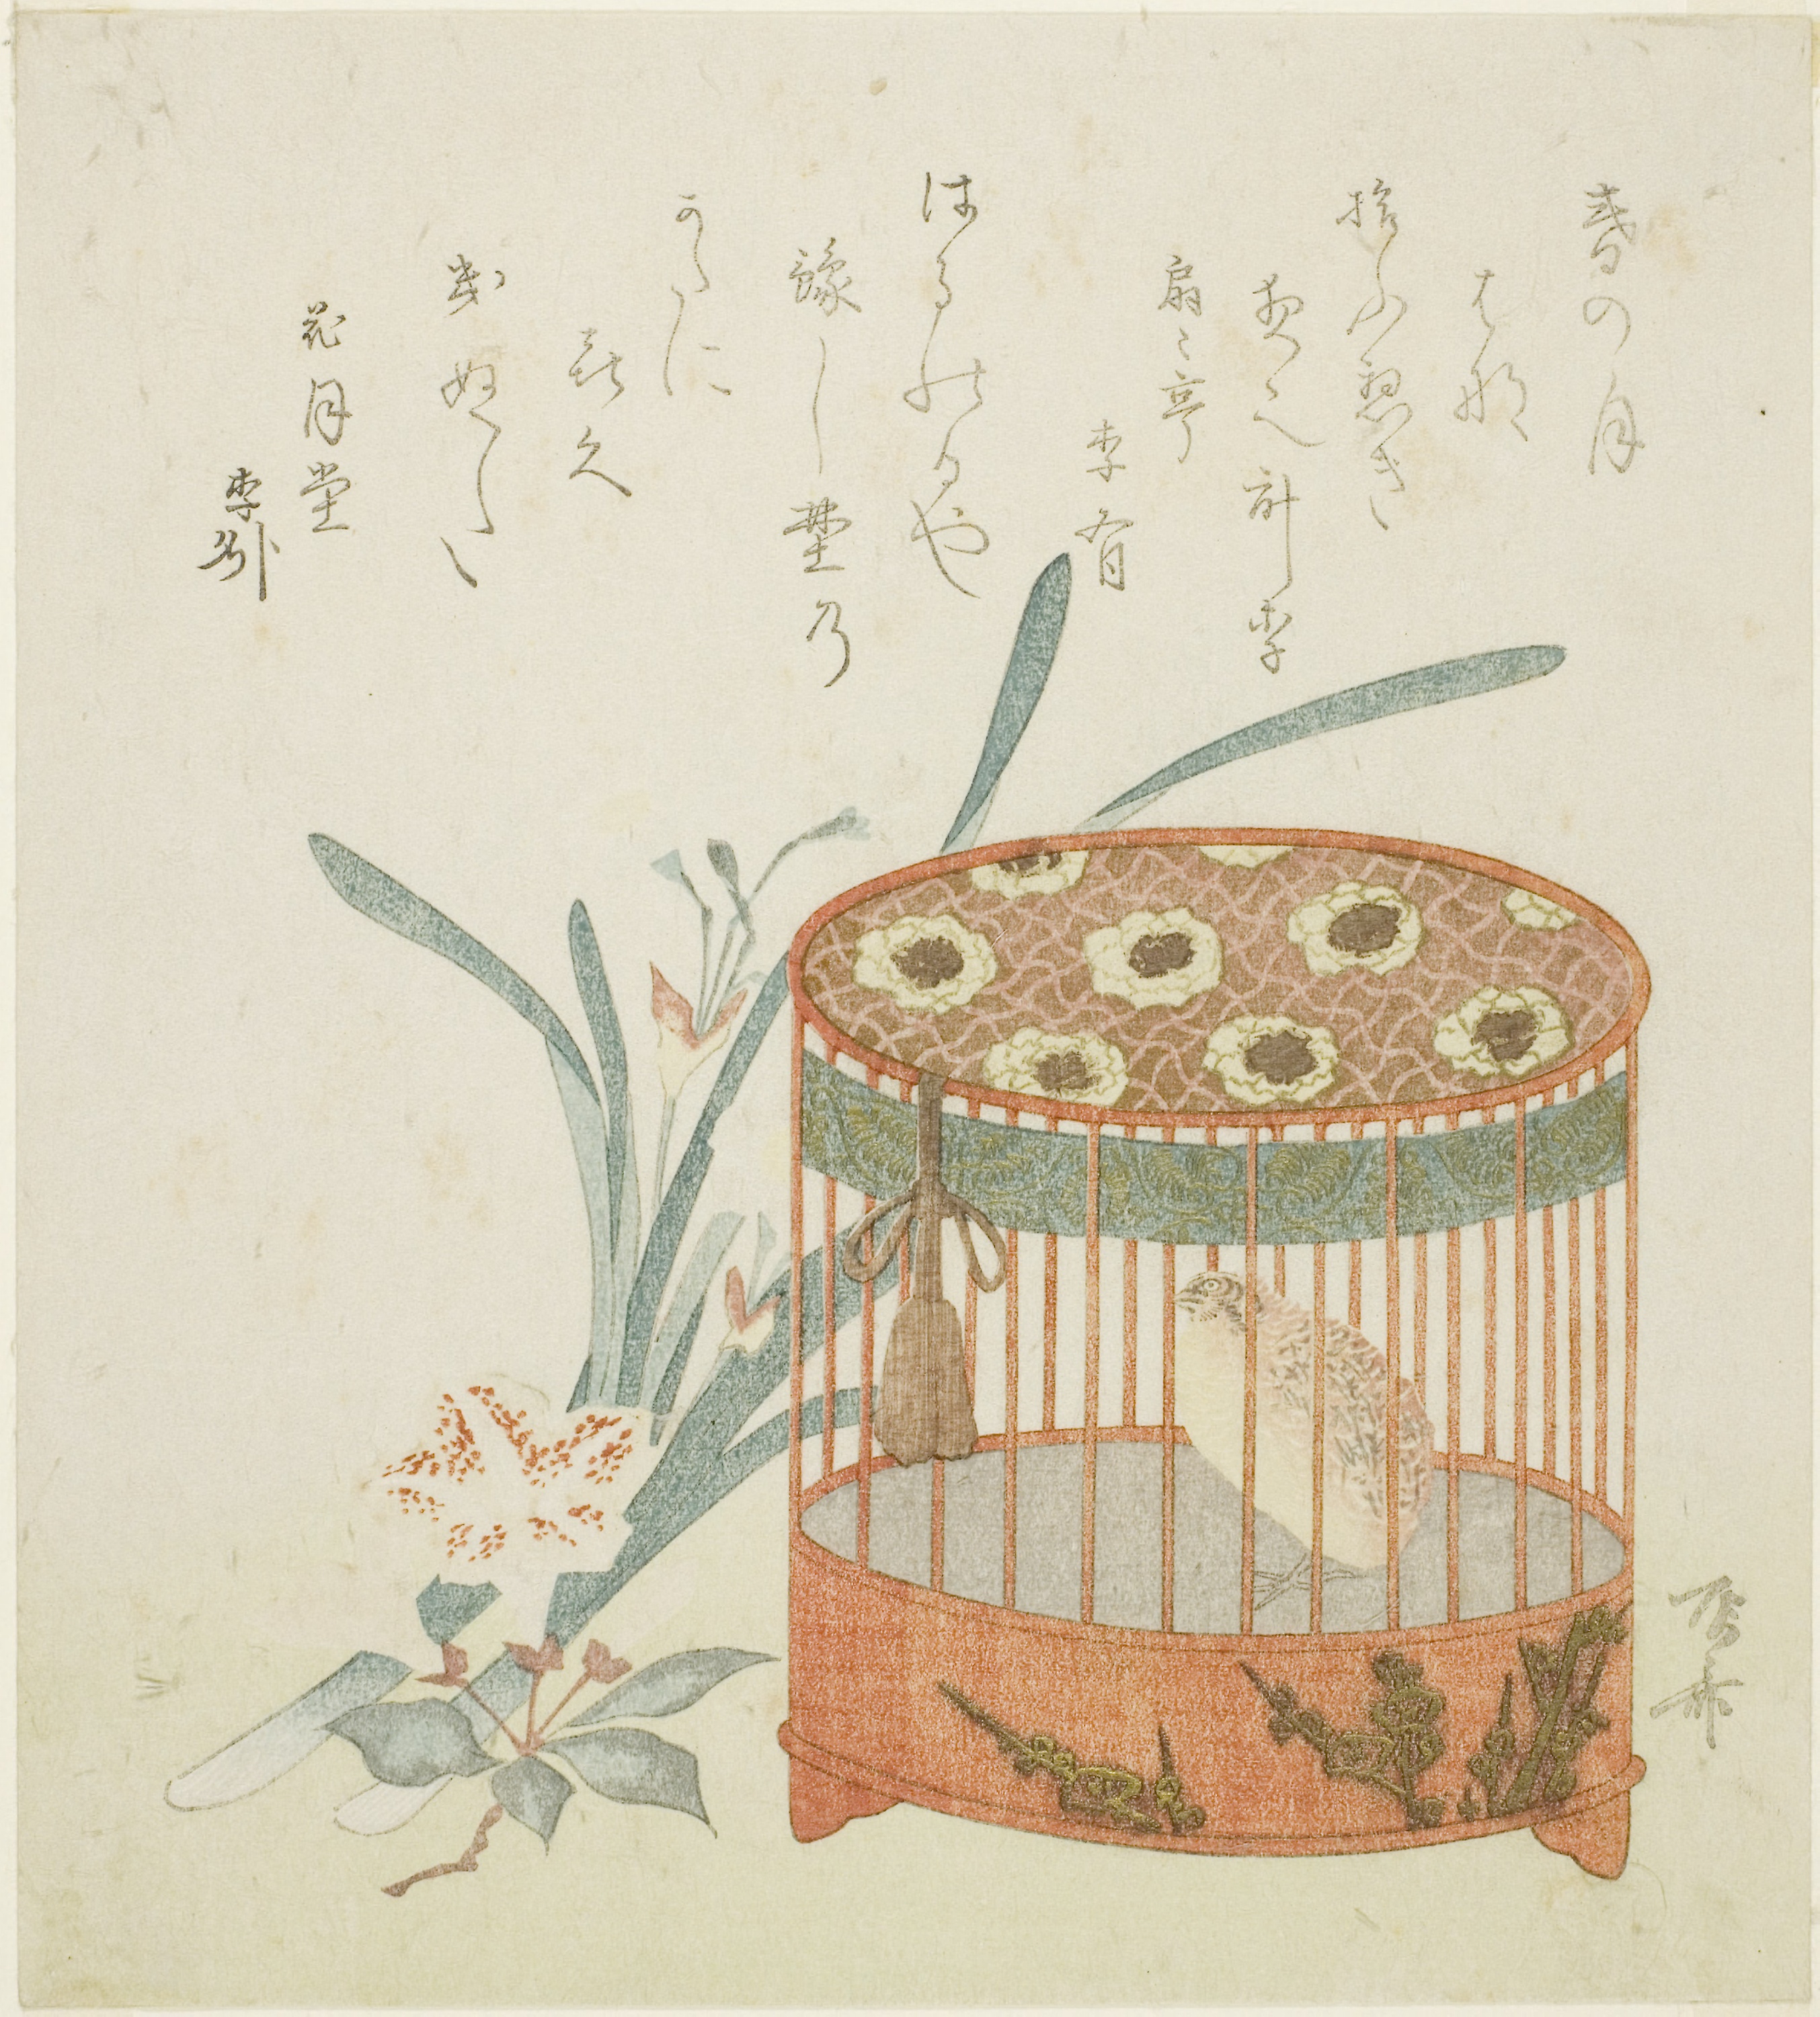
cage, botany, illustration, plant